Answer in natural language. Considering the relative positions, is sixdrawer dresser in gray above or below Window? Choose between the following options: above or below
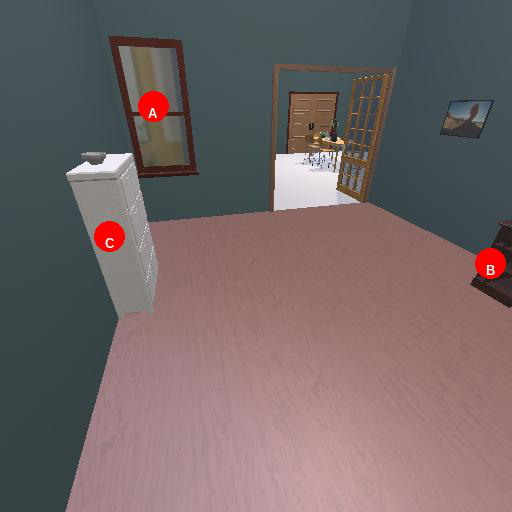
<answer>below</answer>